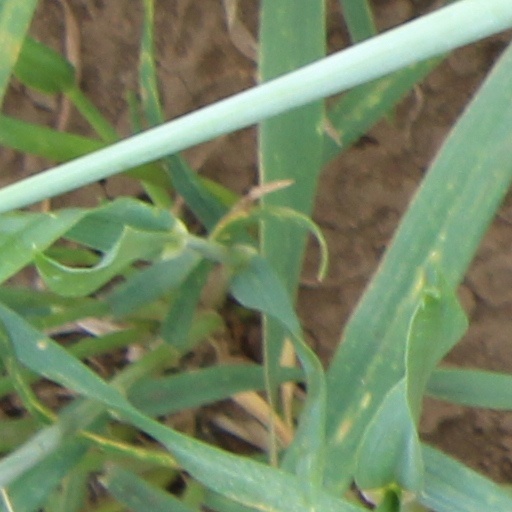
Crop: wheat